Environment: real
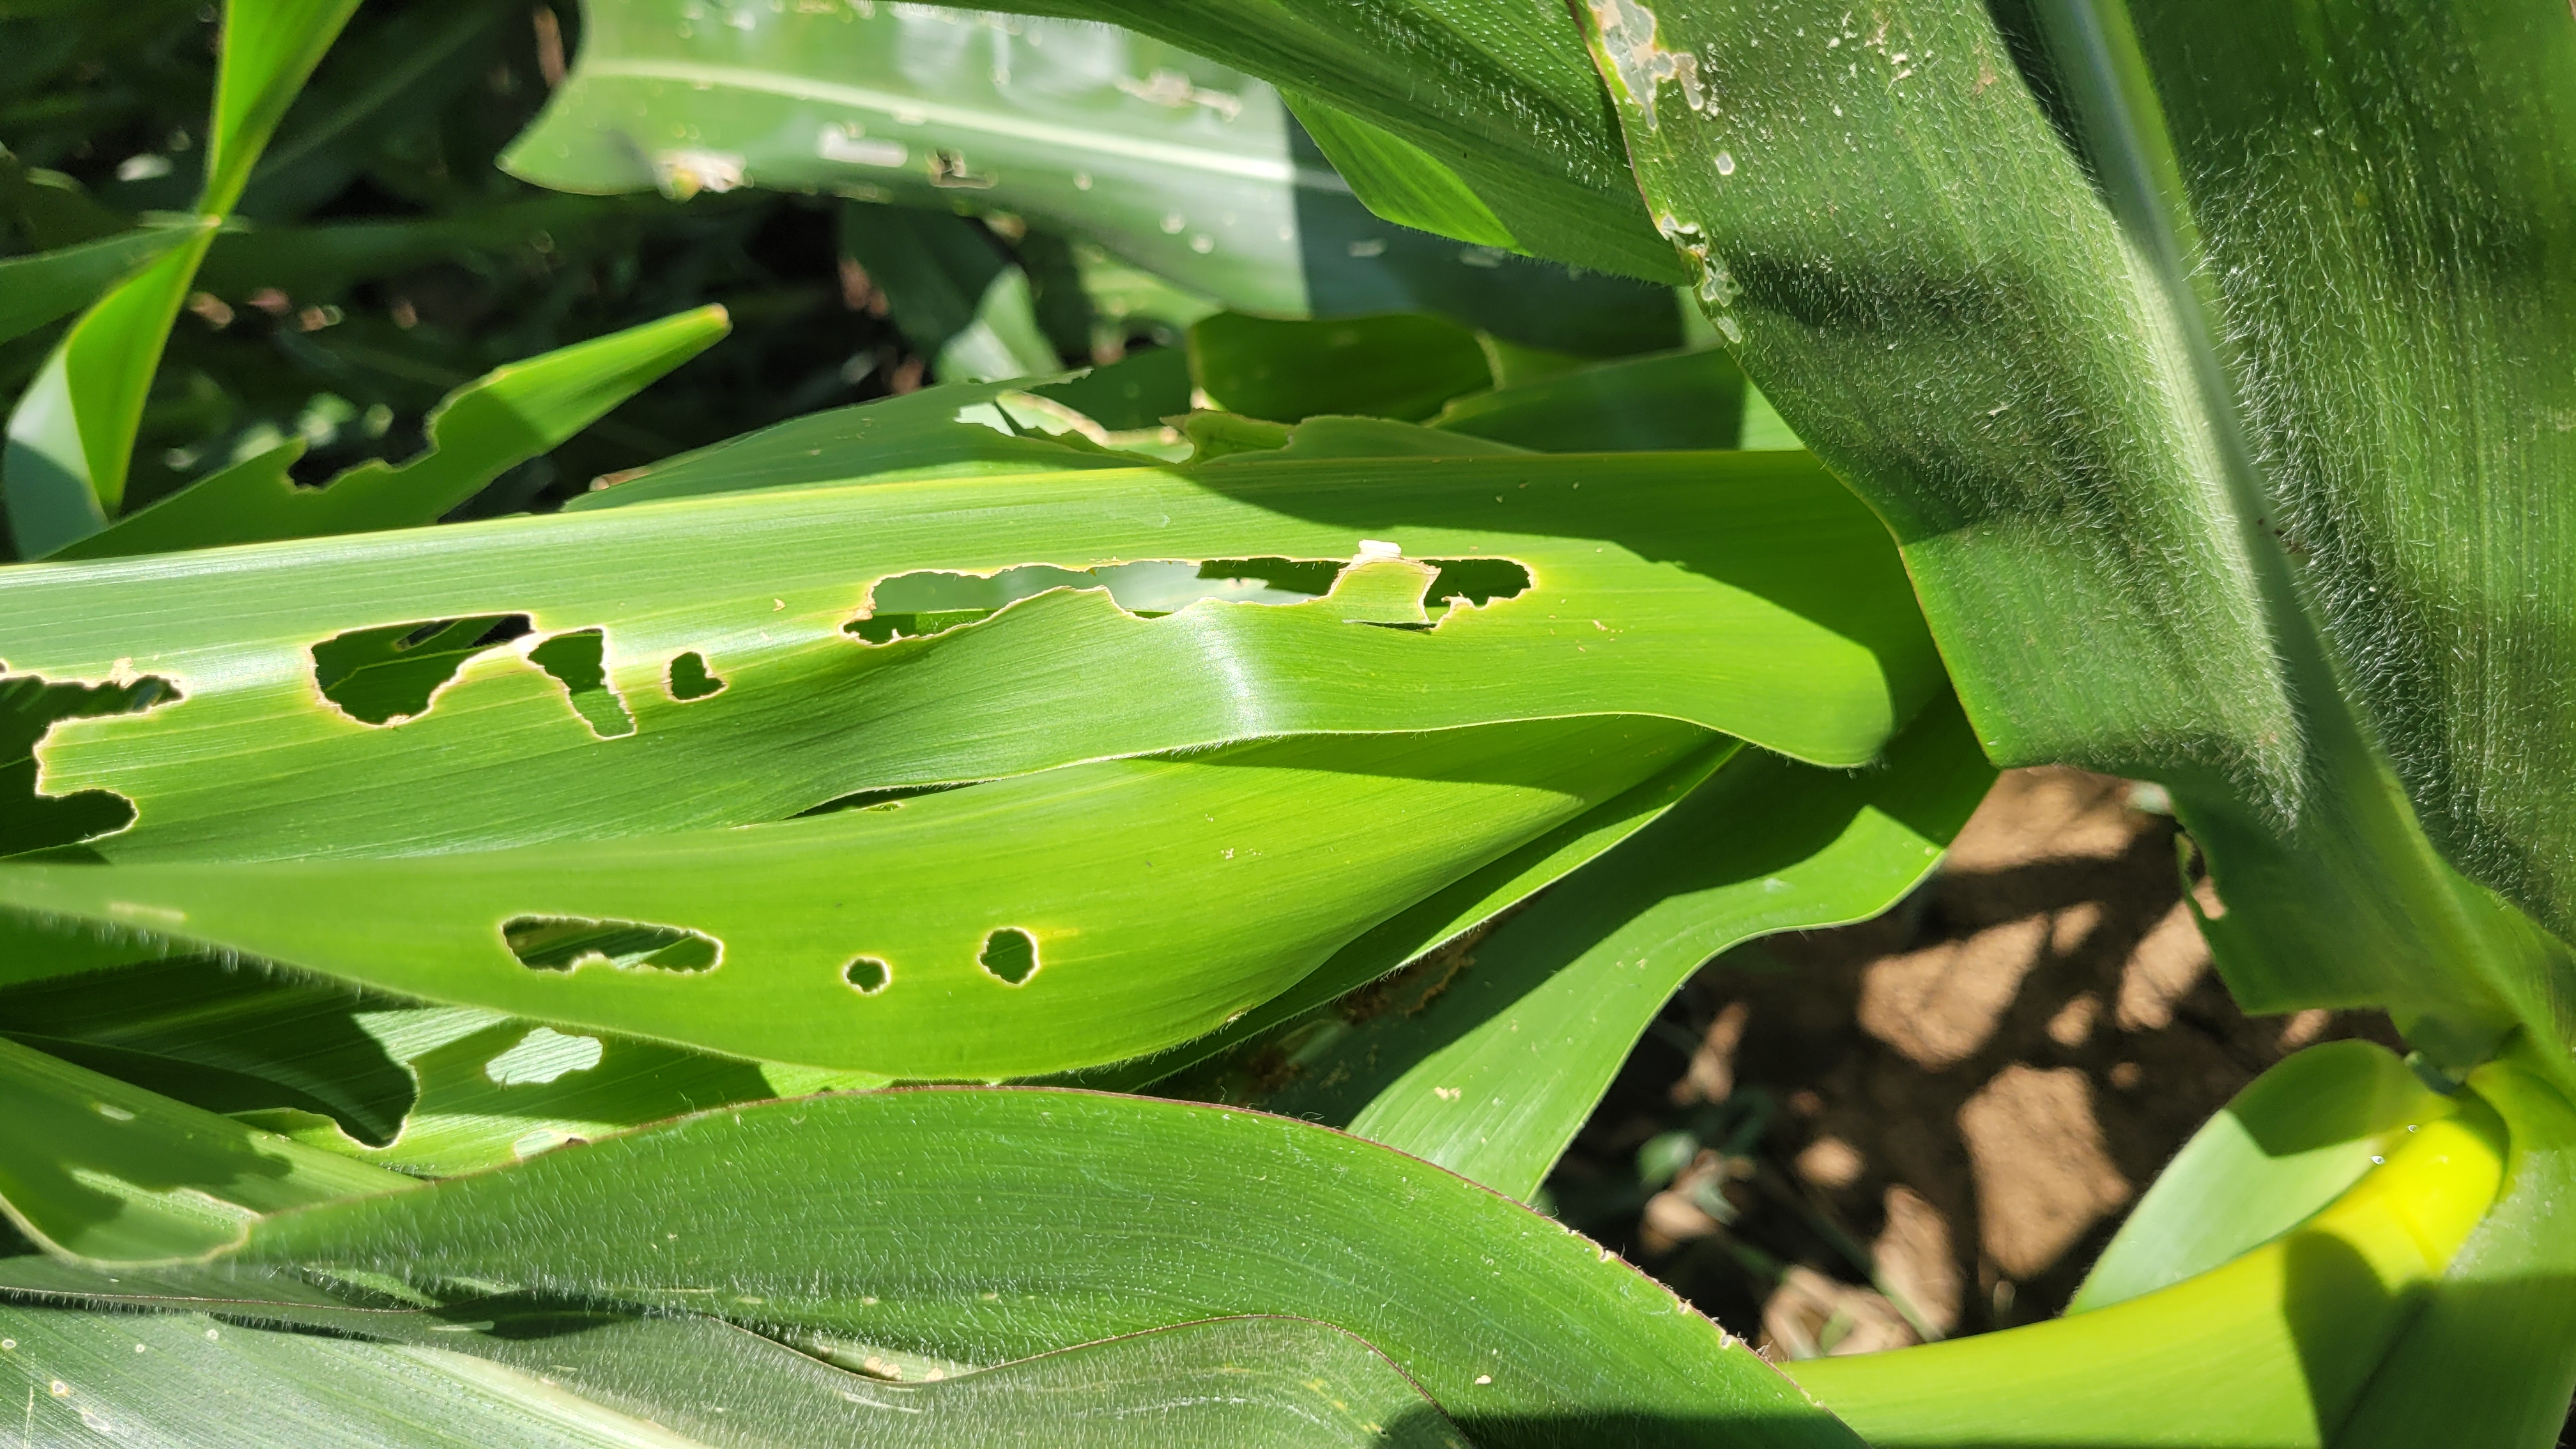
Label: fall_armyworm